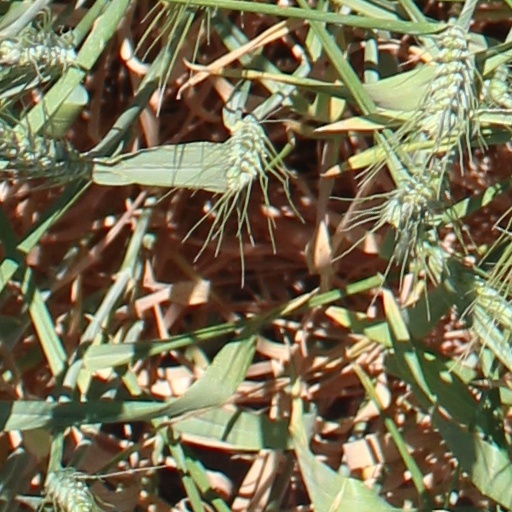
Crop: wheat